Edward Tesdorpf

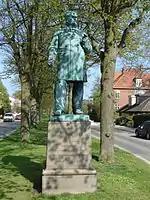
The statue of Edward Tesdorpf at Tesdorpfsvej in Frederiksberg, Copenhagen

Tesdorpf was one of the presidents of the Royal Danish Agricultural Society from 1860 to 1888. He was appointed an honorary member of the organisation when he retired from the post and was awarded its gold medal as the first recipient in 36 years. He was also an honorary member of the Royal Agricultural Society of England.